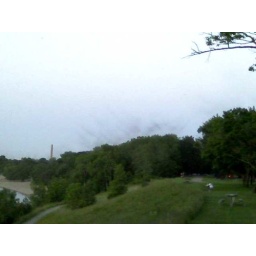
Those dark v-shaped wisps above the trees are clouds of lake flies (also called midges or muckleheads)